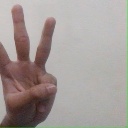
अक्षर: व